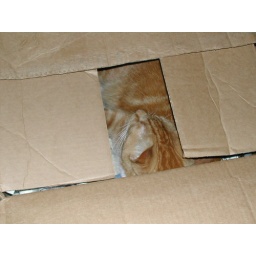
cat in a box